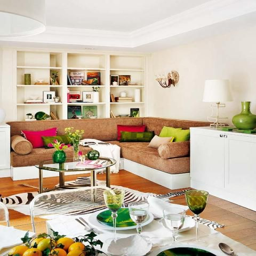
interior design small spaces small house interior design ideas provide best and popular references on how to decorate or maximize limited space for the fine quality of beauty and functionality .